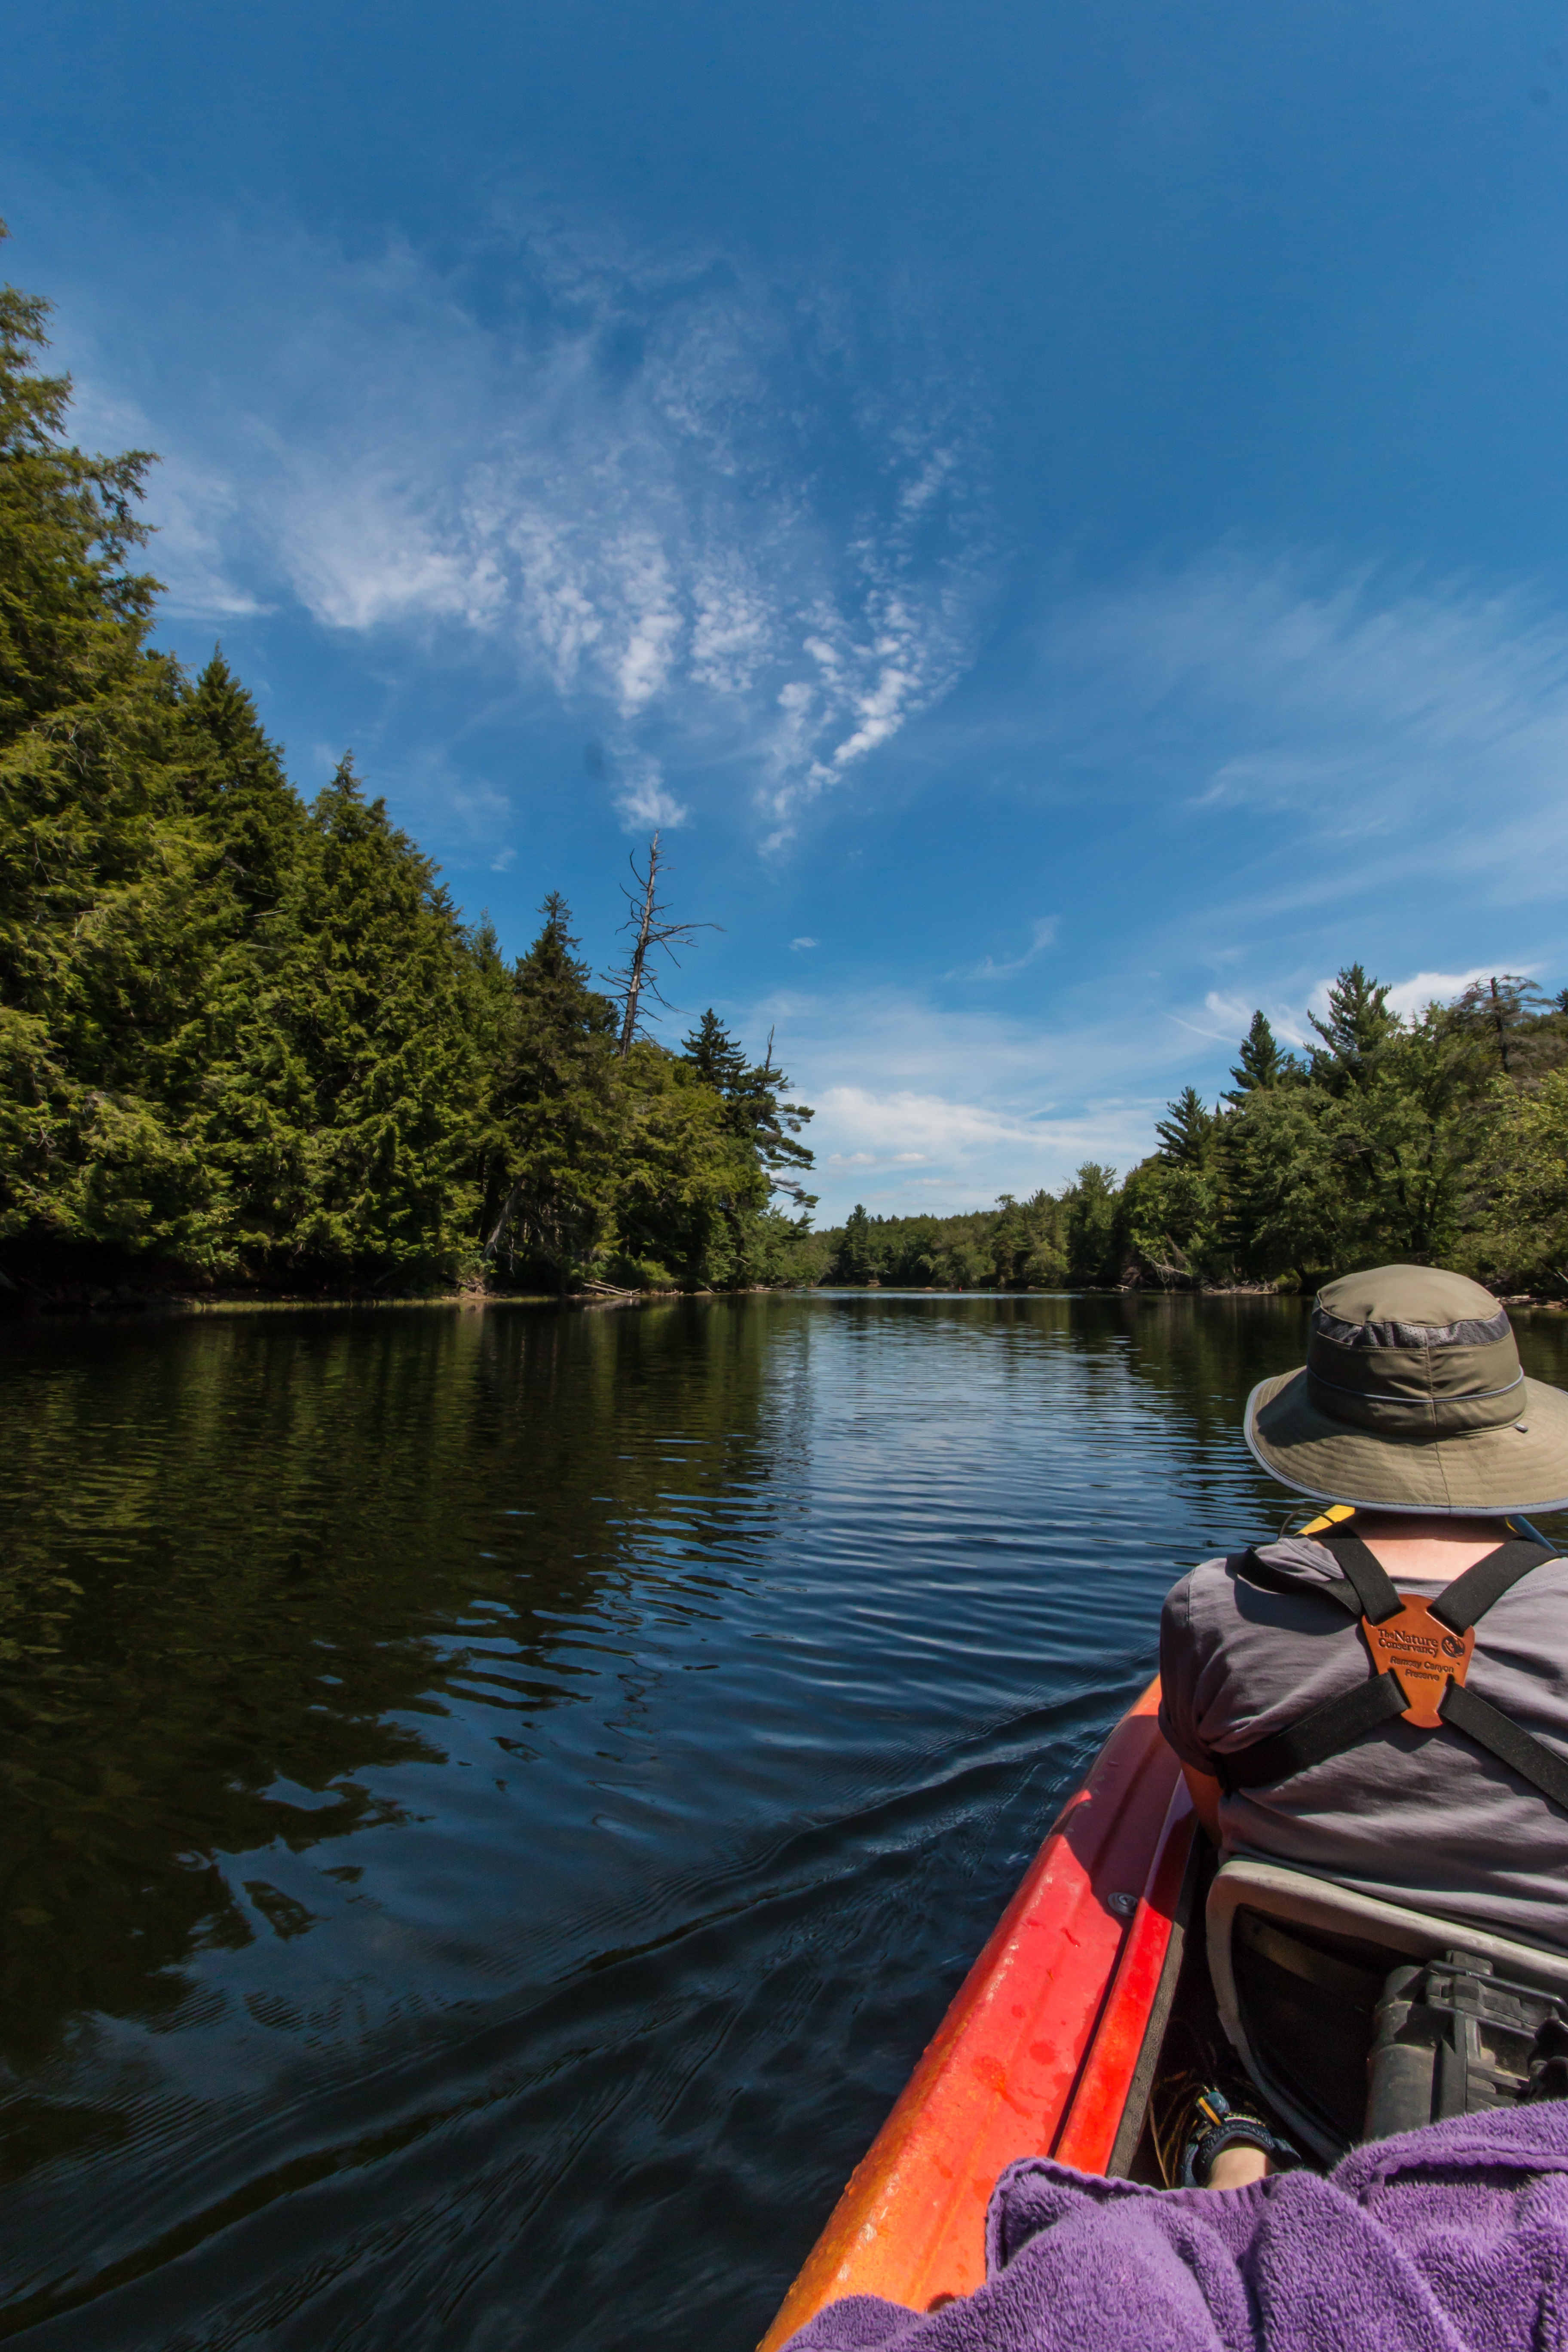
nature, boat, lake, river, canoe, paddle, vehicle, kayak, boating, kayaking, watercraft, loch